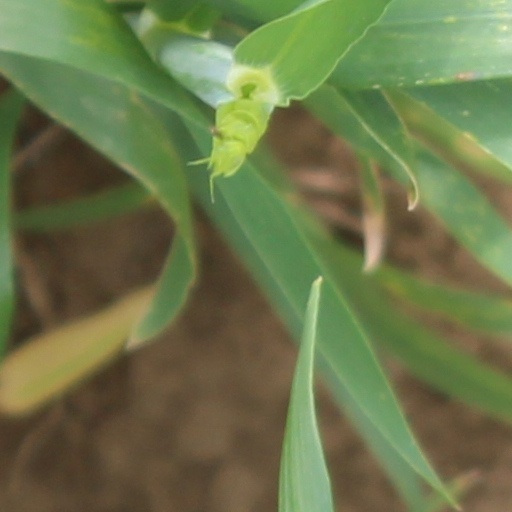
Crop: wheat